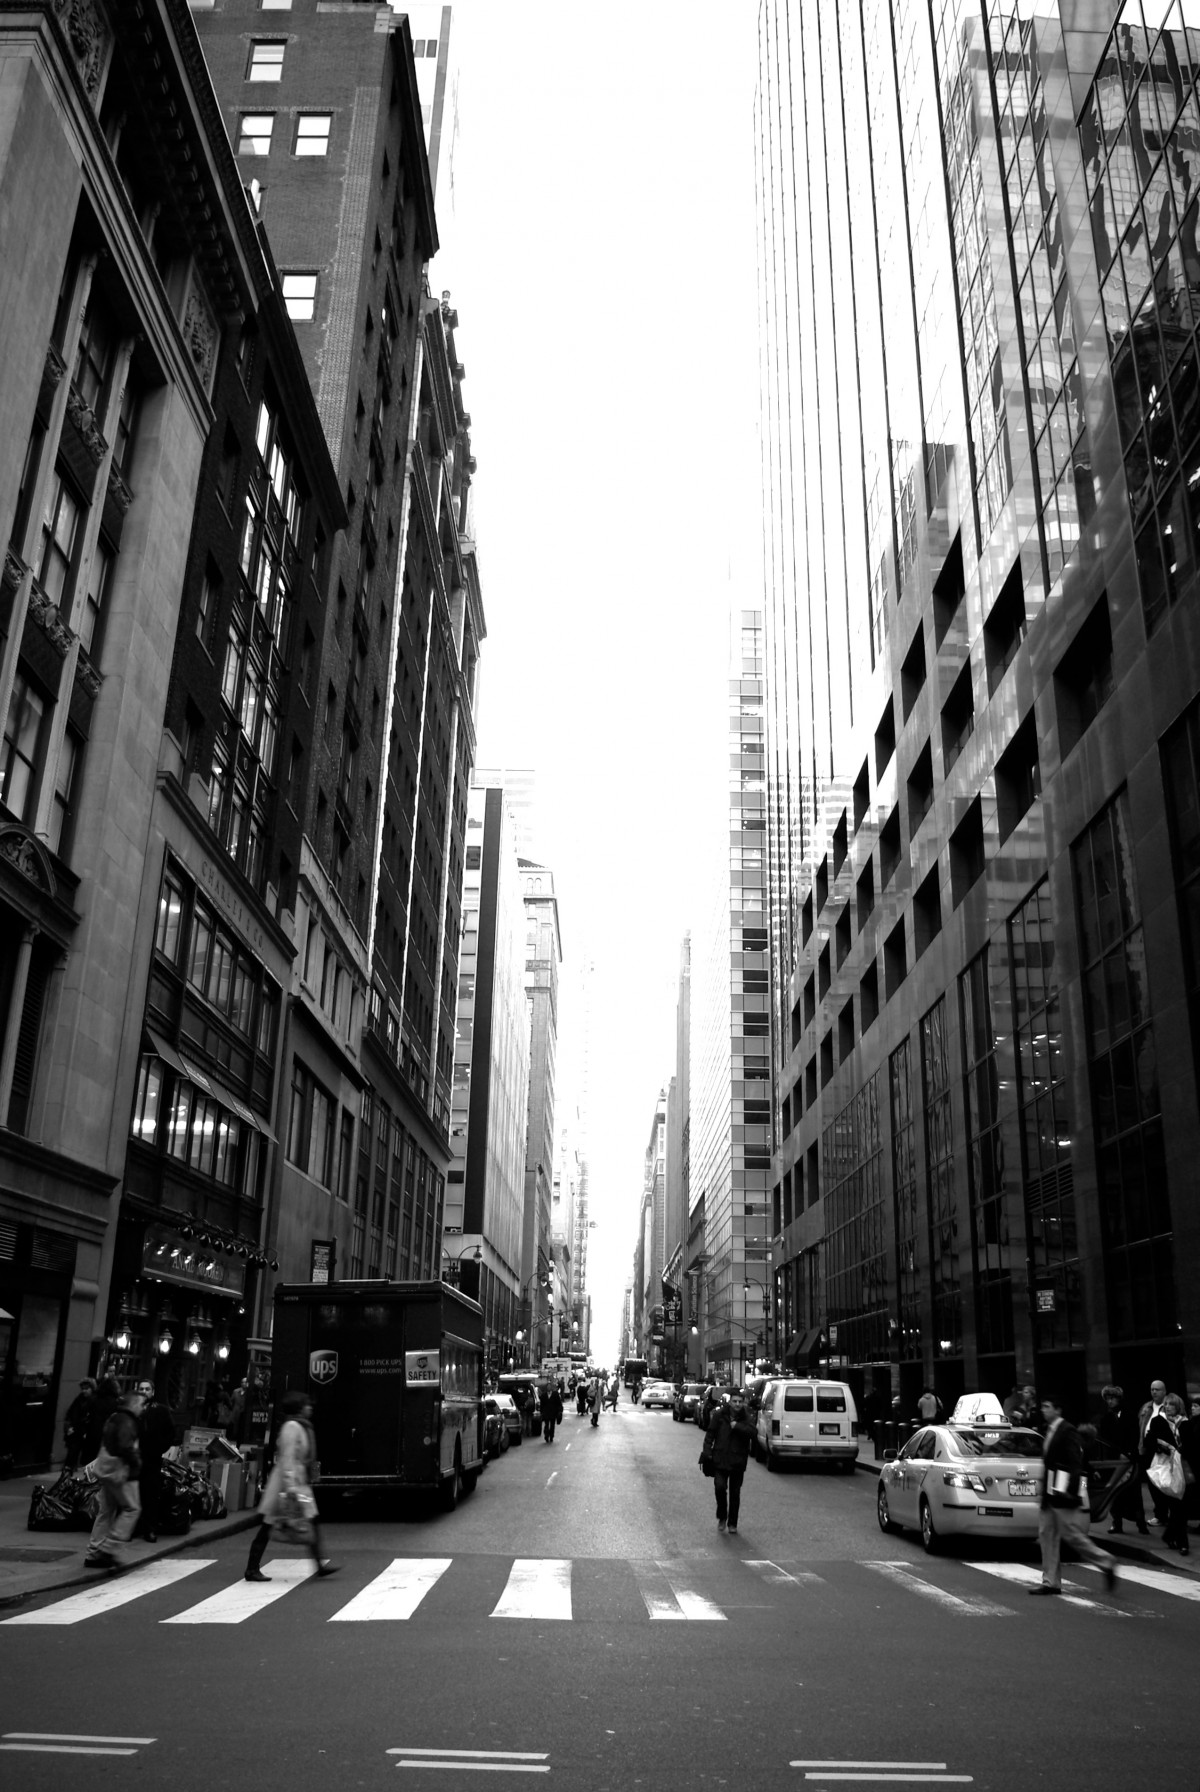
Tags: road, street, city, skyscraper, cityscape, downtown, lane, infrastructure, shape, metropolis, neighbourhood, urban area, monochrome photography, human settlement, metropolitan area